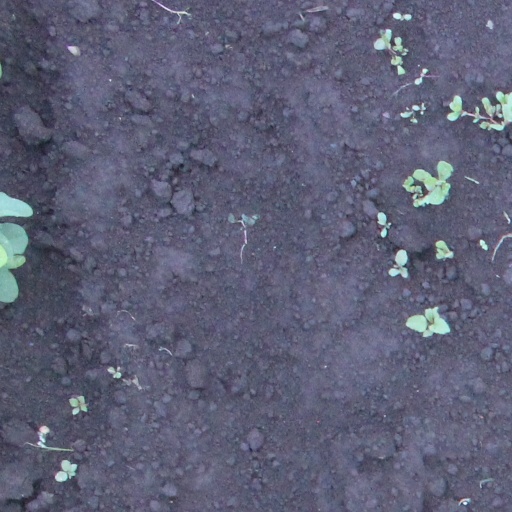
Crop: soybean